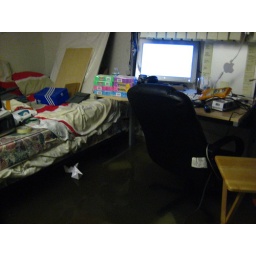
I spy... two paper boats, lotsa peeps(delicious), someone who's still online with 8 inches of water in the room.